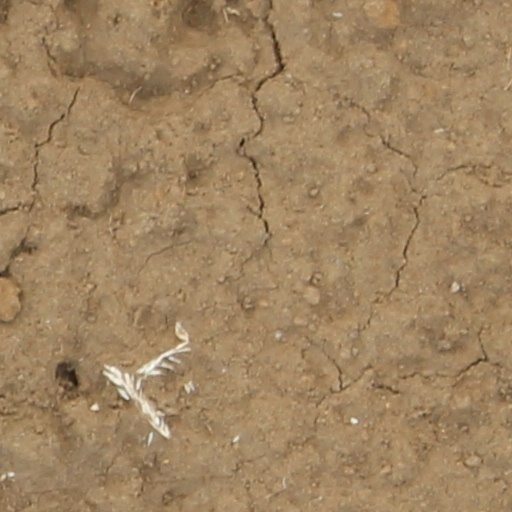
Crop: wheat